Tazouaqt

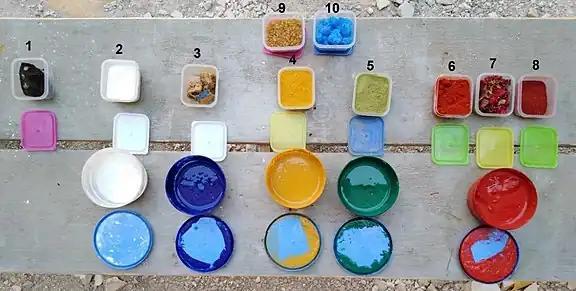

The red paint, at the bottom right of the image, is obtained by a mixture of paprika, pomegranate leaves, poppy powder and pomegranate peel.